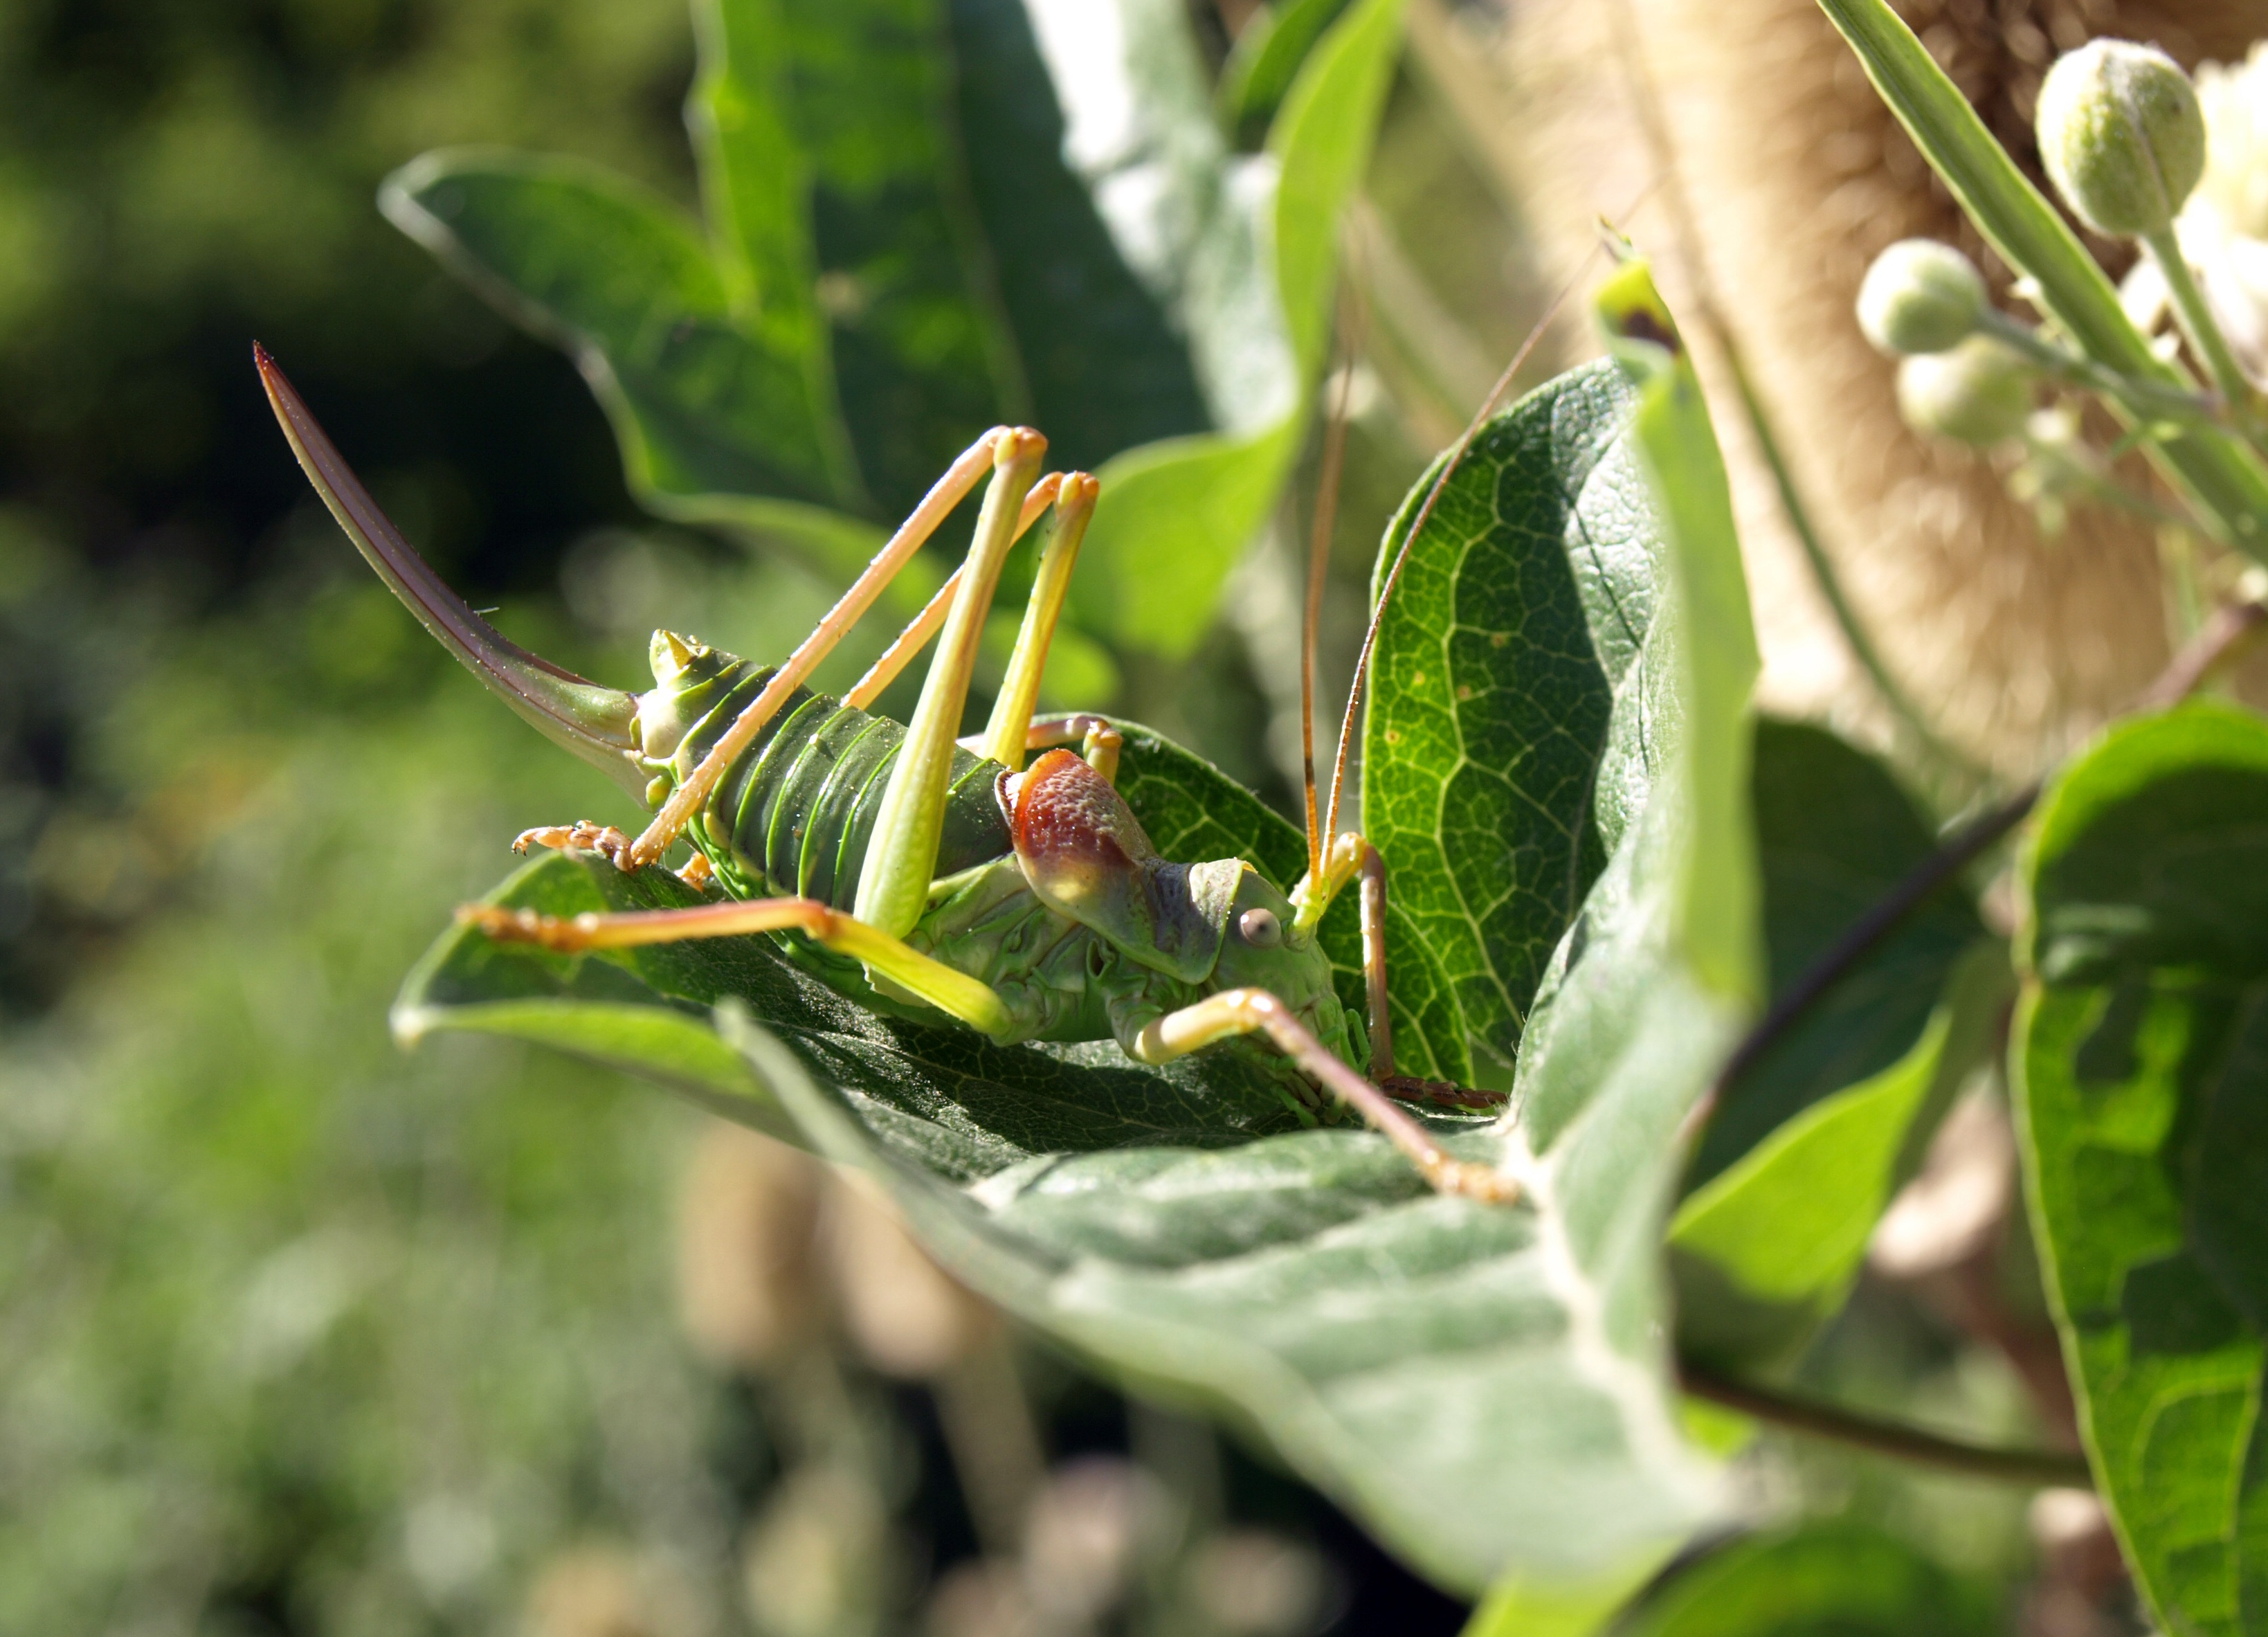
nature, branch, plant, fruit, leaf, flower, food, green, produce, insect, macro, botany, flora, fauna, shrub, grasshopper, macro photography, flowering plant, land plant